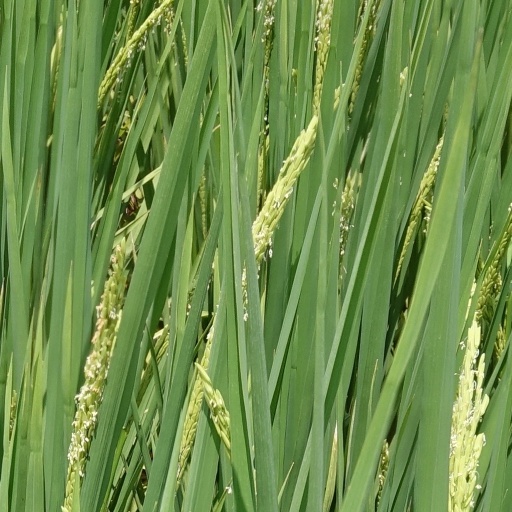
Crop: rice